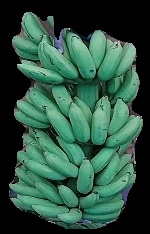
Variety: elakki-bale
Grade: grade1